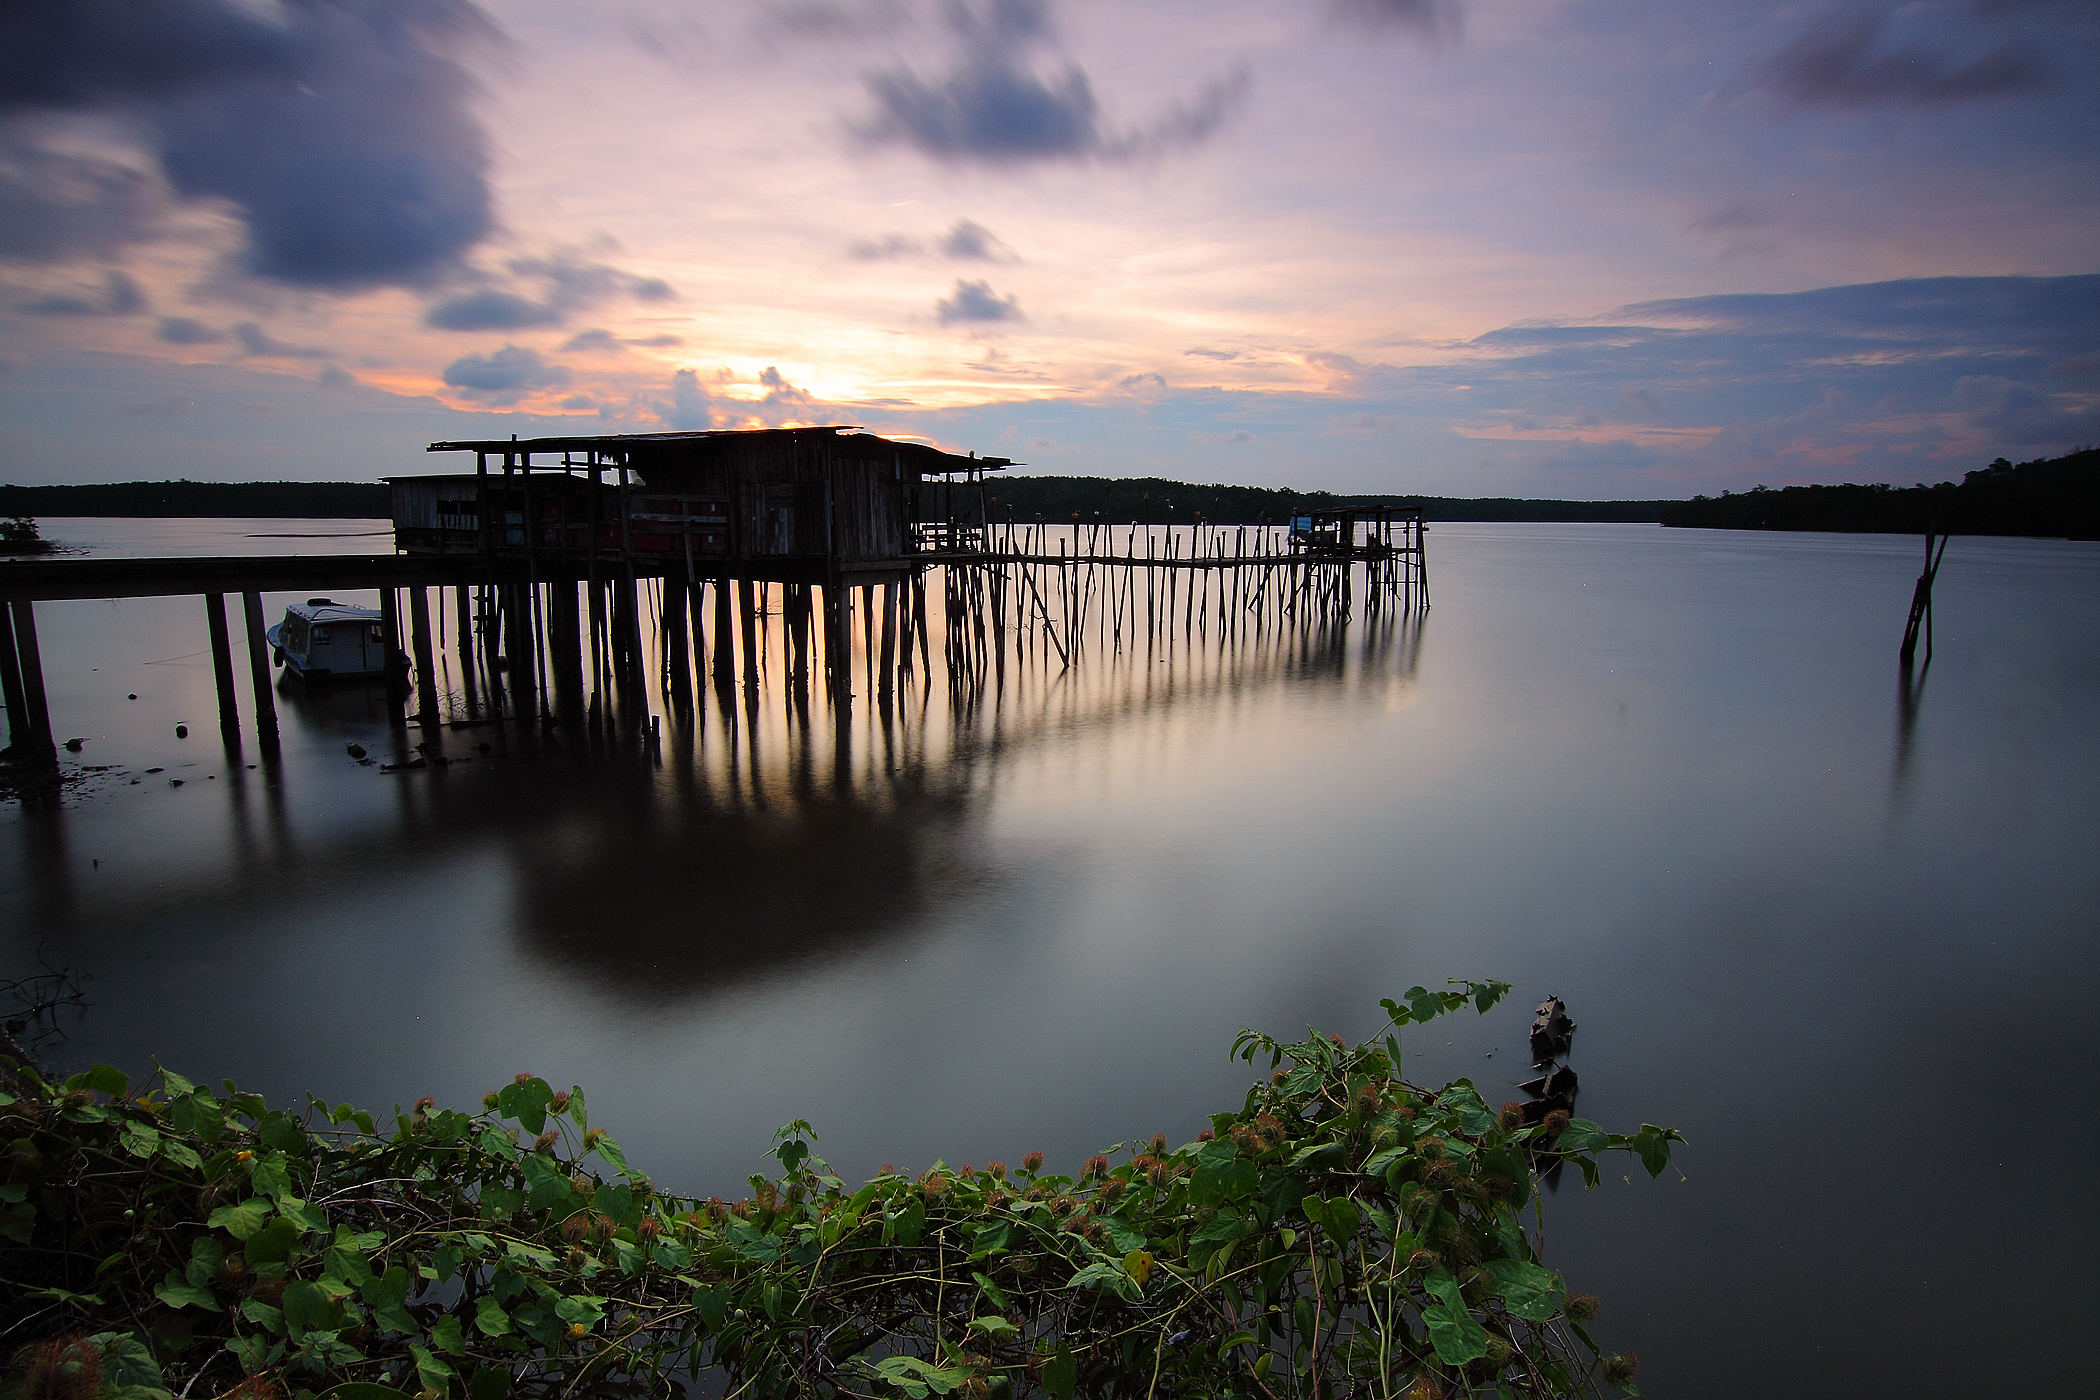
landscape, sea, water, nature, ocean, dock, cloud, sun, sunrise, sunset, boat, bridge, sunlight, morning, lake, dawn, pier, river, travel, dusk, evening, reflection, jetty, body of water, atmospheric phenomenon, calm waters